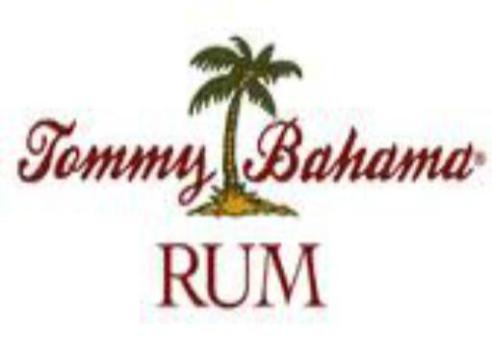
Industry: Clothes